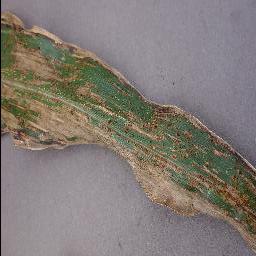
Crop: corn
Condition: (maize)_cercospora_spot_gray_spot